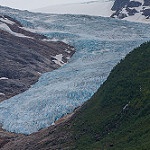
Label: glacier